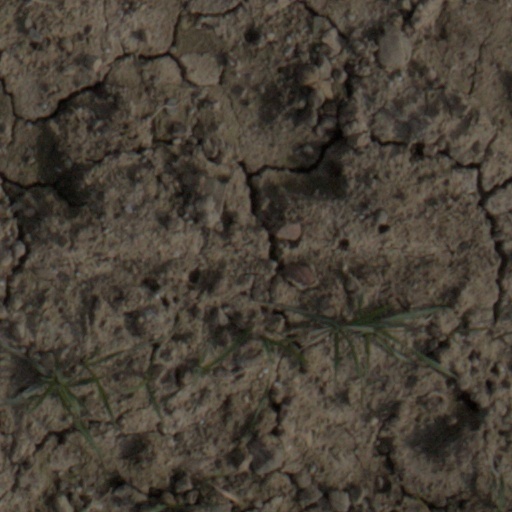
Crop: wheat